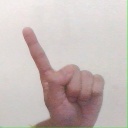
अक्षर: ए